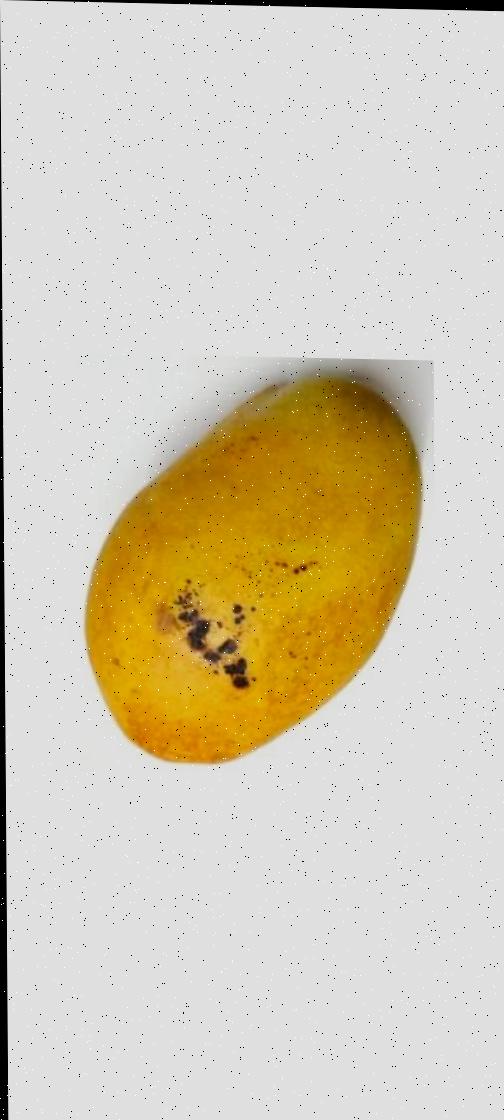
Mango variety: Bari-11